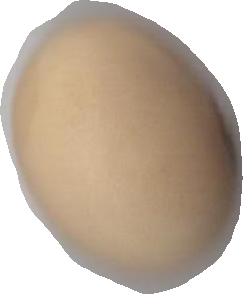
Variety: Anjasmoro